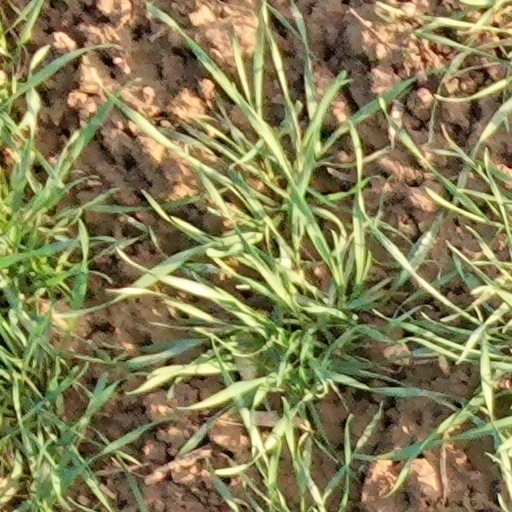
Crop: wheat